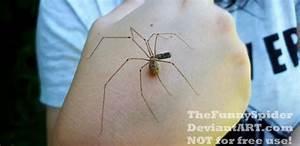
spider